Eye Spy (Agents of S.H.I.E.L.D.)

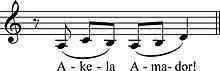
Bear McCreary's theme for Akela Amador, a musical representation of her name

For the episode, McCreary composed a theme for the character of Akela Amador, a musical representation of her name with the notes arranged "so that the syllables in her name land with the right emphasis. The melody basically suggests that you sing along with her name [...] I also put two of the A's and the D in Akela Amador's name on those exact notes [...] Starting with this association with her name was a fun way to kickstart my creative process, and it also produced a malleable melody that could be adapted to my needs throughout the episode." The theme is initially used with low strings or brass to sound ominous, or even evil, but when she "reunites with Coulson for an emotional conversation, the strings repeat her theme in twisting, circular statements, adding angst and heartbreak."